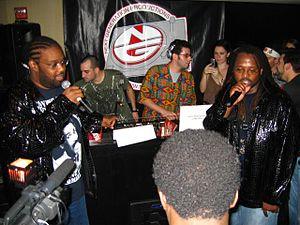
P.M. Dawn est un groupe de hip-hop et RnB américain, originaire de Jersey City, dans le New Jersey. Formé en 1988 par les frères Attrell Cordes et Jarrett Cordes, le groupe se popularise dans le crossover au début des années 1990 à l'aide du hip-hop, de la soul, et du RnB urbain. Le groupe se sépare après la mort de Prince Be en juin 2016.